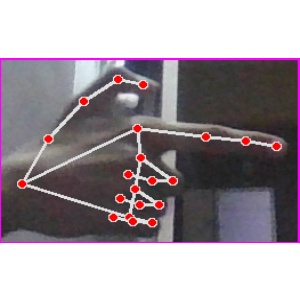
अक्षर: ब